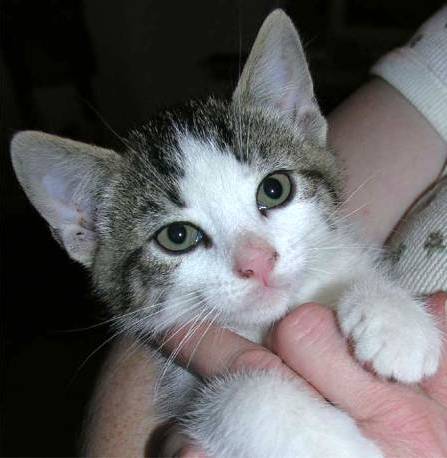
Label: cat